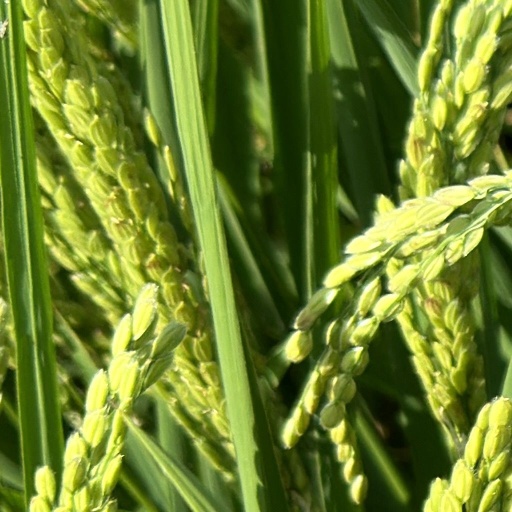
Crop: rice